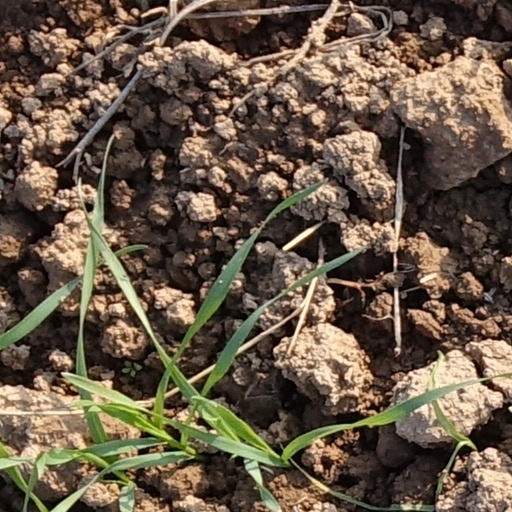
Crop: wheat